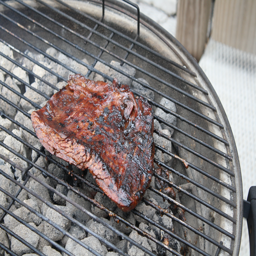
flip your steak and cook .